Marc Gené

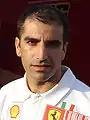
Gené in 2007

Marc Gené i Guerrero (born 29 March 1974) is a Spanish professional racing driver. He is best known as a tester for Williams and Ferrari in Formula One, Minardi Formula One driver and factory driver for Peugeot's Le Mans team, with which he won the 2009 24 Hours of Le Mans. His brother Jordi is also a racing driver, competing in the WTCC for SEAT. He had 36 starts in Formula One, mostly through two seasons with the Minardi team, with which he scored a sixth-place finish at the attrition-filled 1999 European Grand Prix.